Answer in natural language. Considering the relative positions, is scenic landscape wall decor photo (marked A) to the left or right of Doorway (marked C)? Choose between the following options: right or left
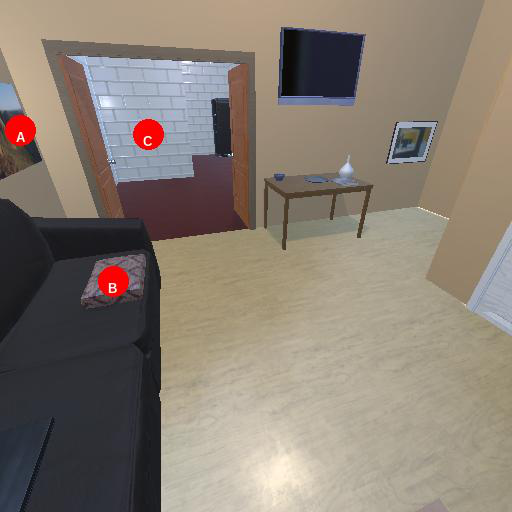
<answer>left</answer>